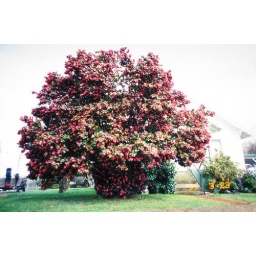
The Camelia tree at the 100 year old house where I grew up in West Linn Oregon